Antonio Mercero

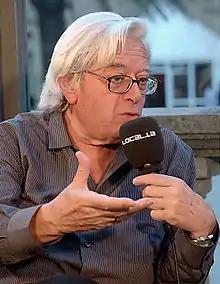
Mercero in 2007

Antonio Mercero Juldain (7 March 1936 – 12 May 2018) was a Spanish director of the television series "Verano azul" and "Farmacia de guardia". He is best known as the director of a 1972 surrealist short horror film titled "La cabina", which won an Emmy Award. His 1998 film "A Time for Defiance" was entered into the 21st Moscow International Film Festival where it won the Special Silver St. George. In 2010, he was awarded an Honorary Goya Award (Goya de Honor). He died on 12 May 2018 in Madrid at the age of 82 after a battle against Alzheimer's.